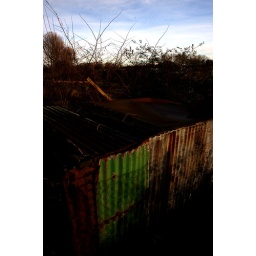
An old rusty shed on Beccles common, on the alotments near the train track.